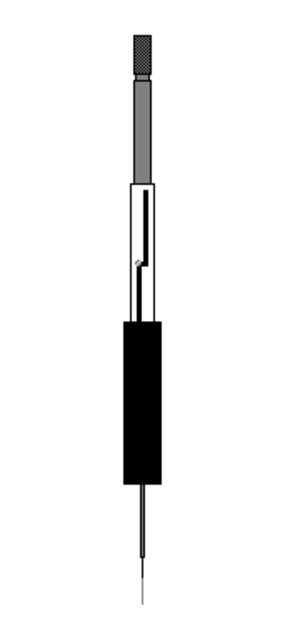
La microextraction sur phase solide est une technique d'extraction en phase solide, proposée au début des années 1990 par Janusz Pawliszyn à l'université de Waterloo. Elle permet de réaliser une extraction et une concentration de composés qui se trouvent à l'état de traces dans un liquide ou un gaz.